Swiss City Marathon

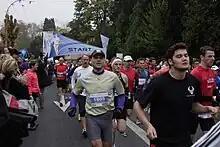
Start line at inaugural race in 2007

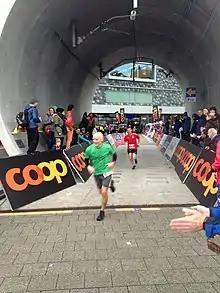
Approaching the finish line at the Swiss Museum of Transport in 2017

The Swiss City Marathon is a marathon in Lucerne, first held in 2007. A half marathon and a "try-out marathon" (Schnuppermarathon) of 13 km are also part of the programme.